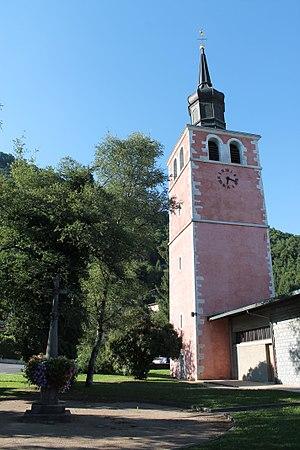
Clocher à bulbe de 1740 de l'église Saint-Maurice de Marignier
Marignier est une commune française située dans le département de la Haute-Savoie, en région Auvergne-Rhône-Alpes.